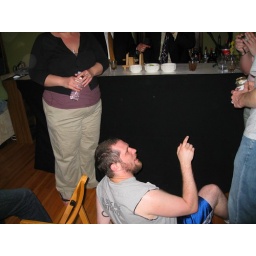
pete on the floor in front of the bar